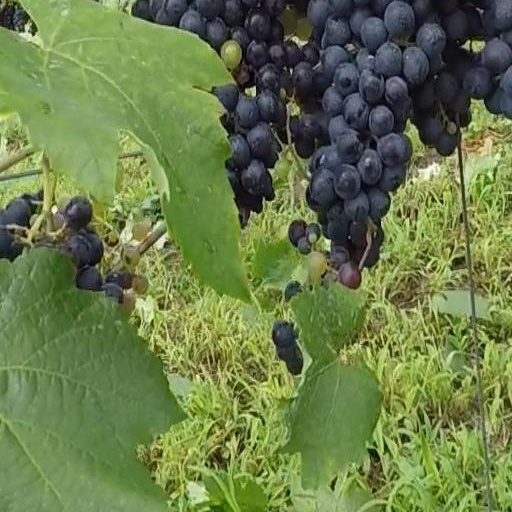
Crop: grape